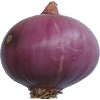
Label: Onion Red Peeled 1